Military history of Ethiopia

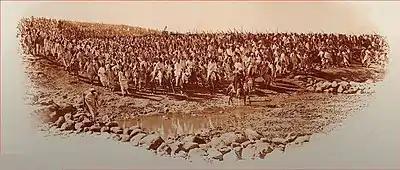
Menelik II leading his army before the Battle of Adwa

The military history of Ethiopia dates back to the foundation of early Ethiopian Kingdoms in 980 BC. Ethiopia has been involved in many of the major conflicts in the horn of Africa, and was one of the few native African nations which remained independent during the Scramble for Africa, managing to create a modern army. 19th and 20th century Ethiopian Military history is characterized by conflicts with the Dervish State, Mahdist Sudan, Egypt, and Italy (which annexed Ethiopia to Italian East Africa, for 5 years until its liberation during WWII), and later by a civil war.